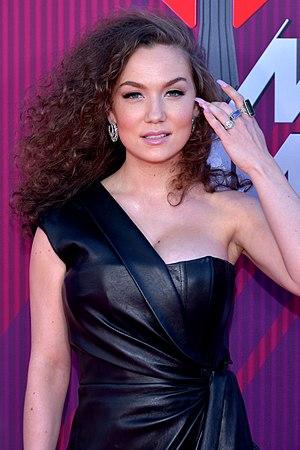
Star est une série télévisée américaine en 48 épisodes d'environ 43 minutes créée par Lee Daniels et Tom Donaghy, diffusée entre le 14 décembre 2016 et le 8 mai 2019 sur le réseau Fox.
Claire Jude Demorest, ou simplement Jude Demorest, est une actrice et auteur-compositrice-interprète américaine née le 11 mars 1992 à Détroit, dans le Michigan.